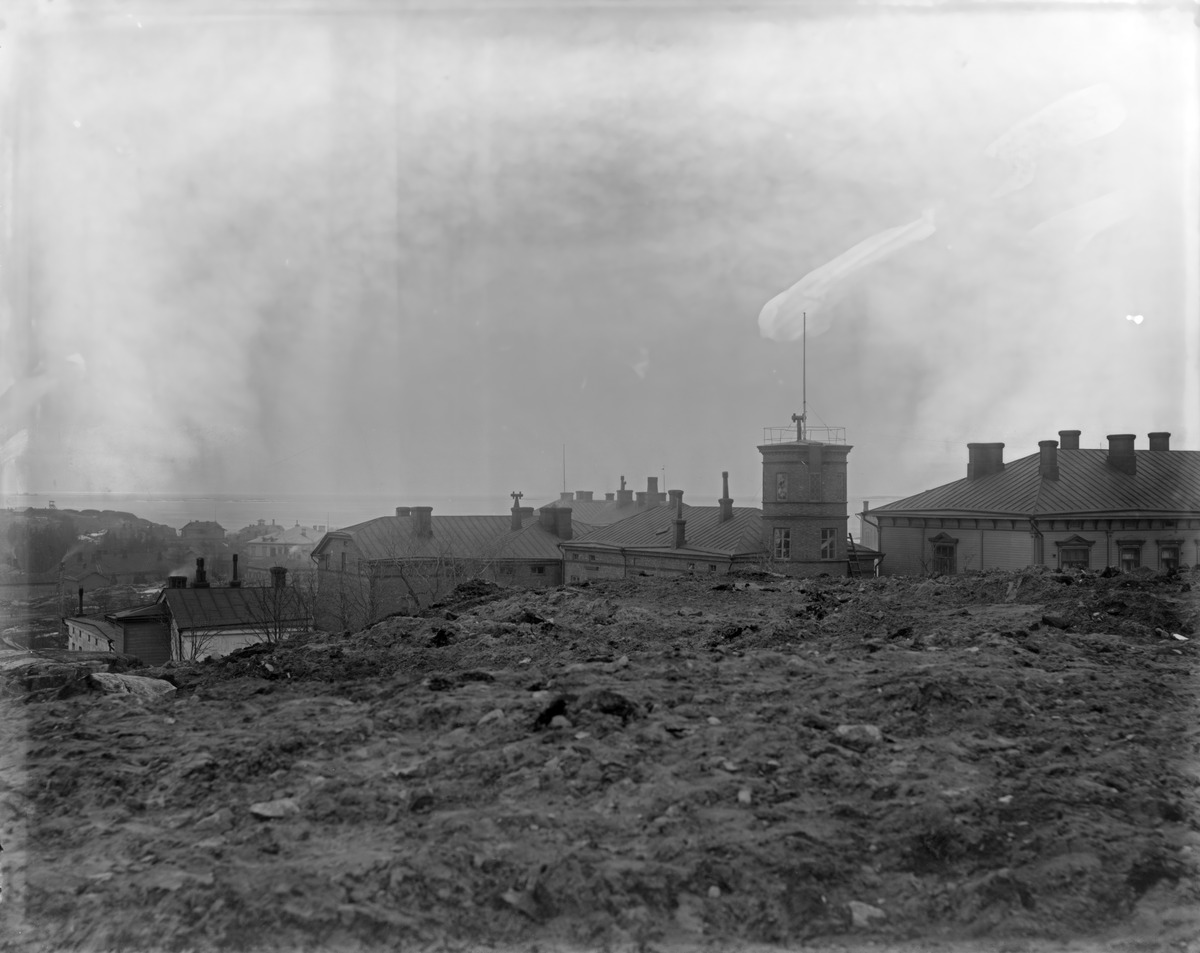
Näkymä Tähtitornin vuorelta etelään
sisällön kuvaus: Näkymä Tähtitornin vuorelta etelään. Vasemmalla Tähtitorninkatu 10-12 - Vuorimiehenkatu 11. Helsingin merikoulun rakennuksia. Koulu toimi 1826-1918. mustavalkoinen
Ajankohta: kuvausaika 1895
Paikka: Suomi, Uusimaa, Helsinki, Ullanlinna Helsinki, Tähtitornin vuori. Tähtitorninkatu 10 - 12. Vuorimiehenkatu 11
Aiheet: Navigationsskolan i Helsingfors, näköalat, maanrakennus, puisto, koulut, oppilaitokset, merenkulku